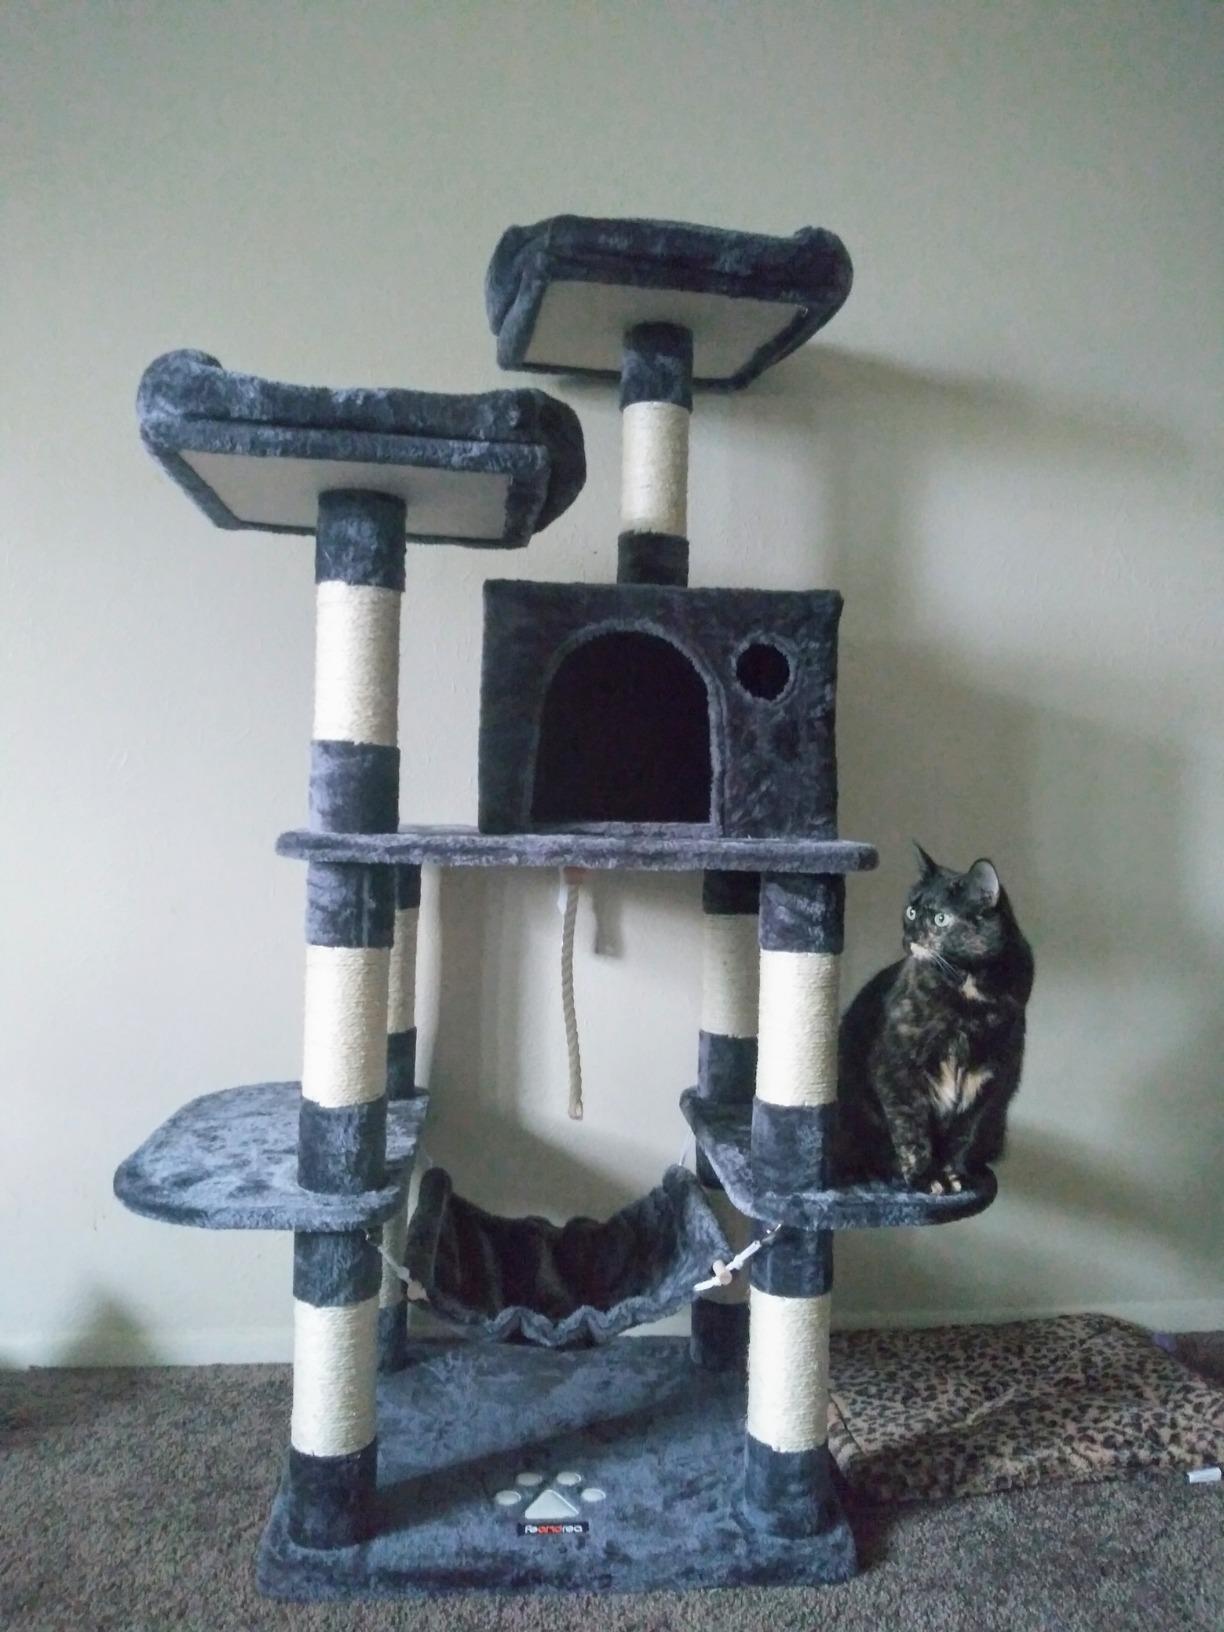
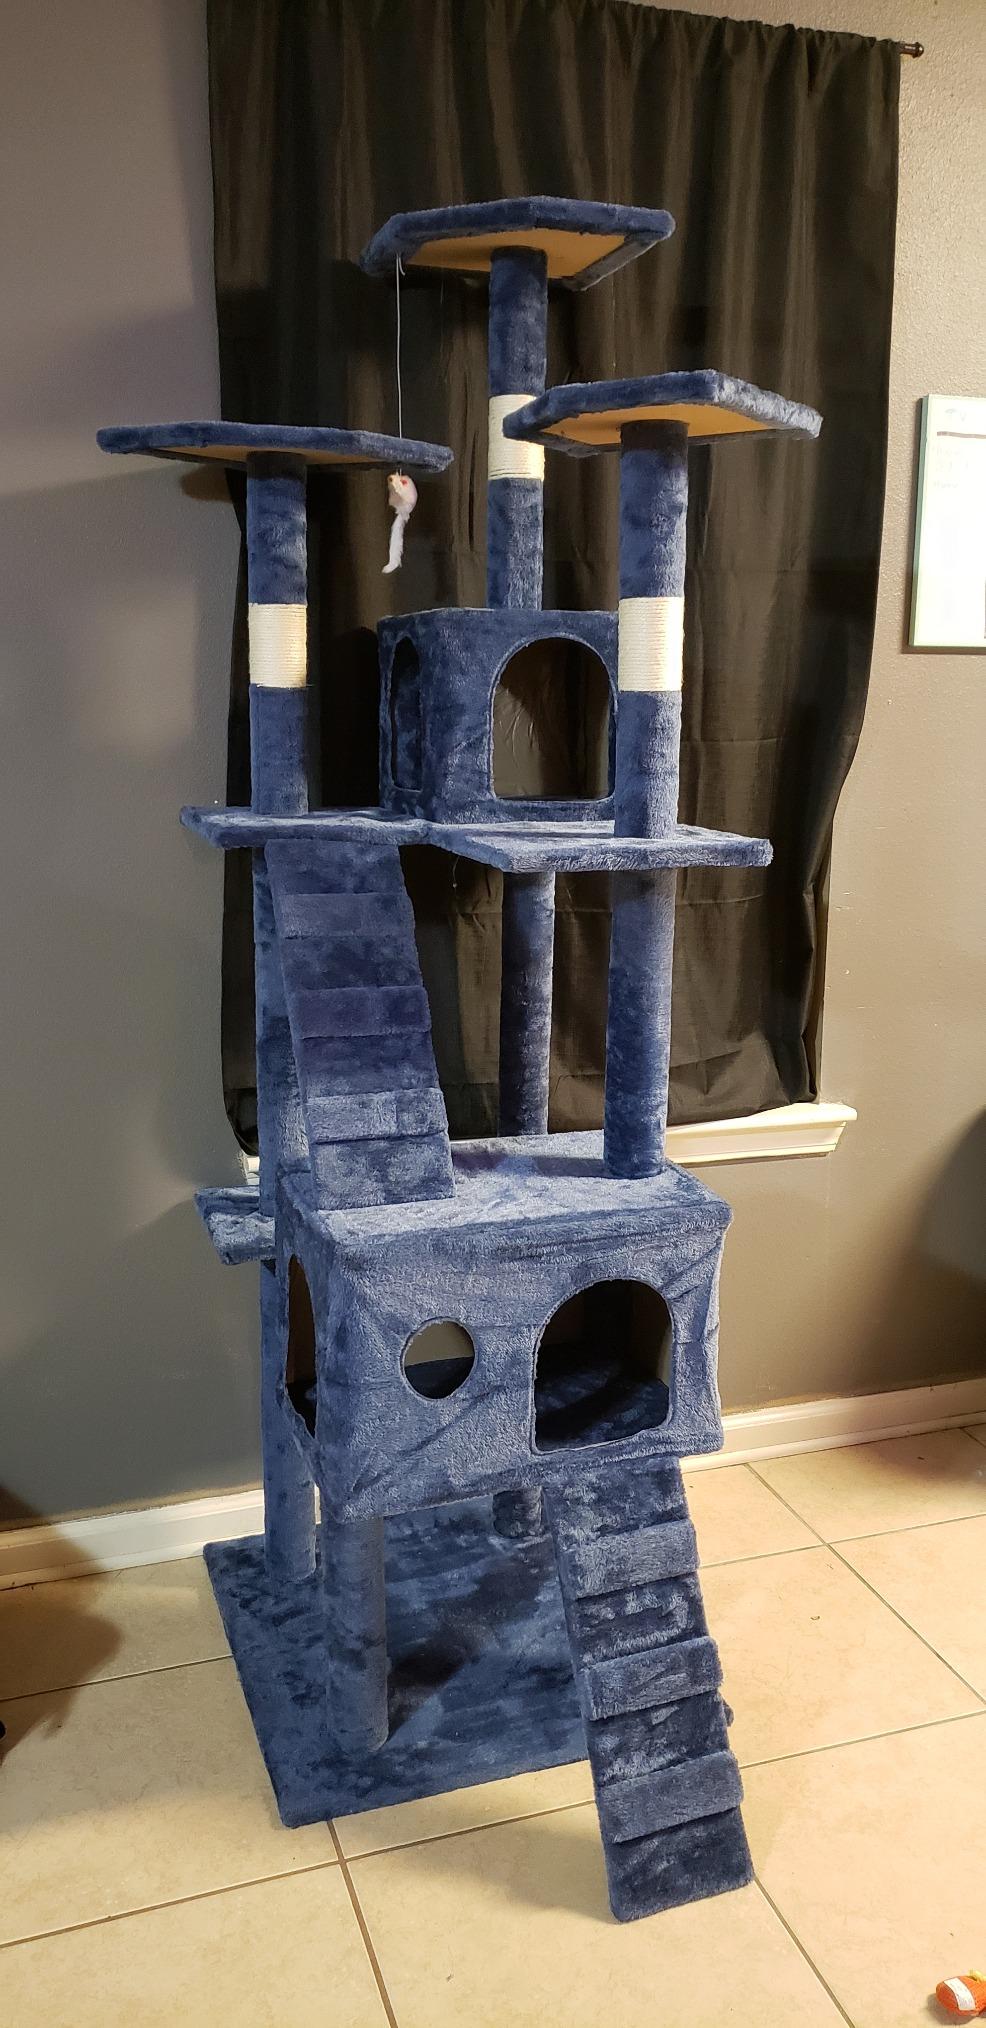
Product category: items_cat tree
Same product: no